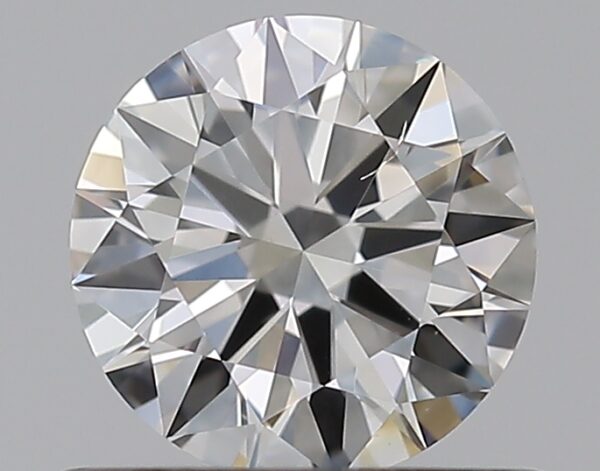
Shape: round
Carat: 0.5
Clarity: SI1
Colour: G
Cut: EX
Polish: EX
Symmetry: EX
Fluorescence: F
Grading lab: GIA
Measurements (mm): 5.12 x 5.15 x 3.08